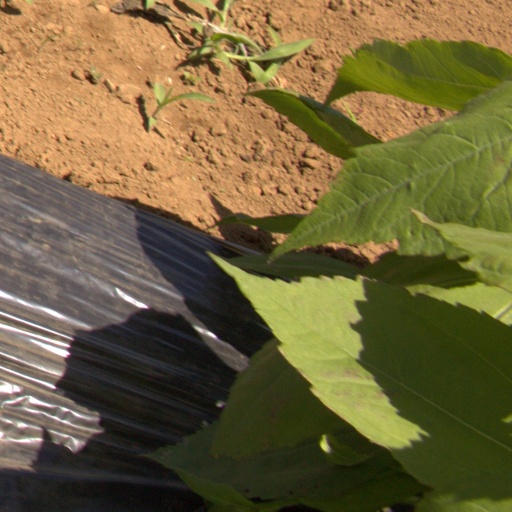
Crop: Jerusalem artichoke